Ho Tung Lau

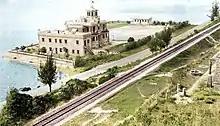
Historical photograph of Ho Tung Lau in 1923, with KCR railway at the foreground.

Ho Tung Lau, is a former area encompassing roughly current-day The Palazzo to the northeast of Lok Lo Ha in Sha Tin, near the MTR and on the former shore of Sha Tin Hoi, in the New Territories, Hong Kong.